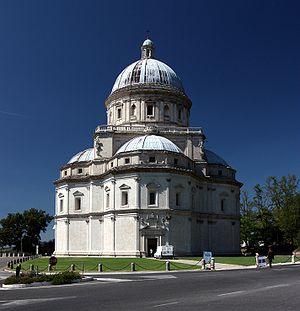
Todi est une commune italienne d'environ 17 300 habitants, située dans la vallée du Tibre, dans la province de Pérouse, dans la région Ombrie, en Italie centrale.